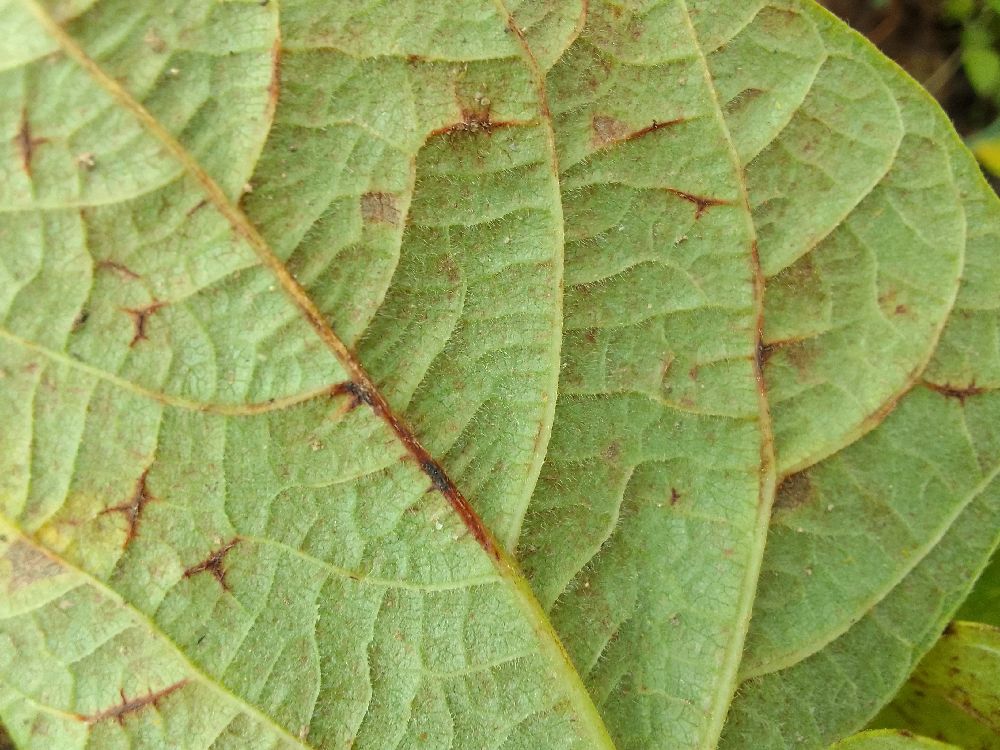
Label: anthracnose